Shima Tamura

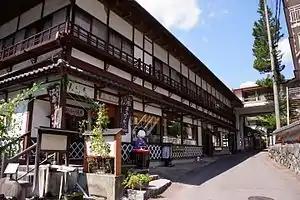
Shima Tamura

Shima Tamura is a traditional Japanese ryokan founded in 1563 and located near the Shima Onsen in Nakanojō town, Gunma Prefecture.